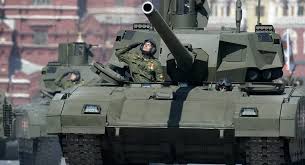
Label: Tank